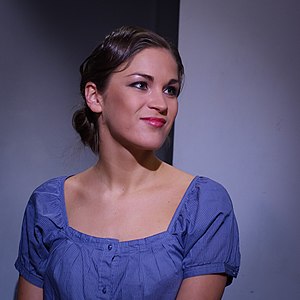
Ilze Ķuzule-Skrastiņa
Ilze Ķuzule-Skrastiņa er en lettisk skuespiller.